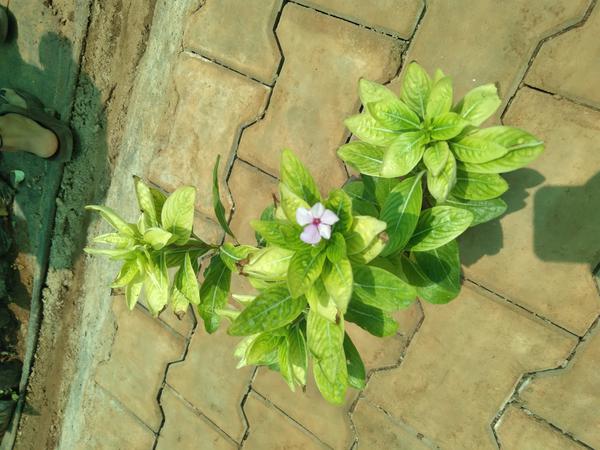
Plant: Nithyapushpa